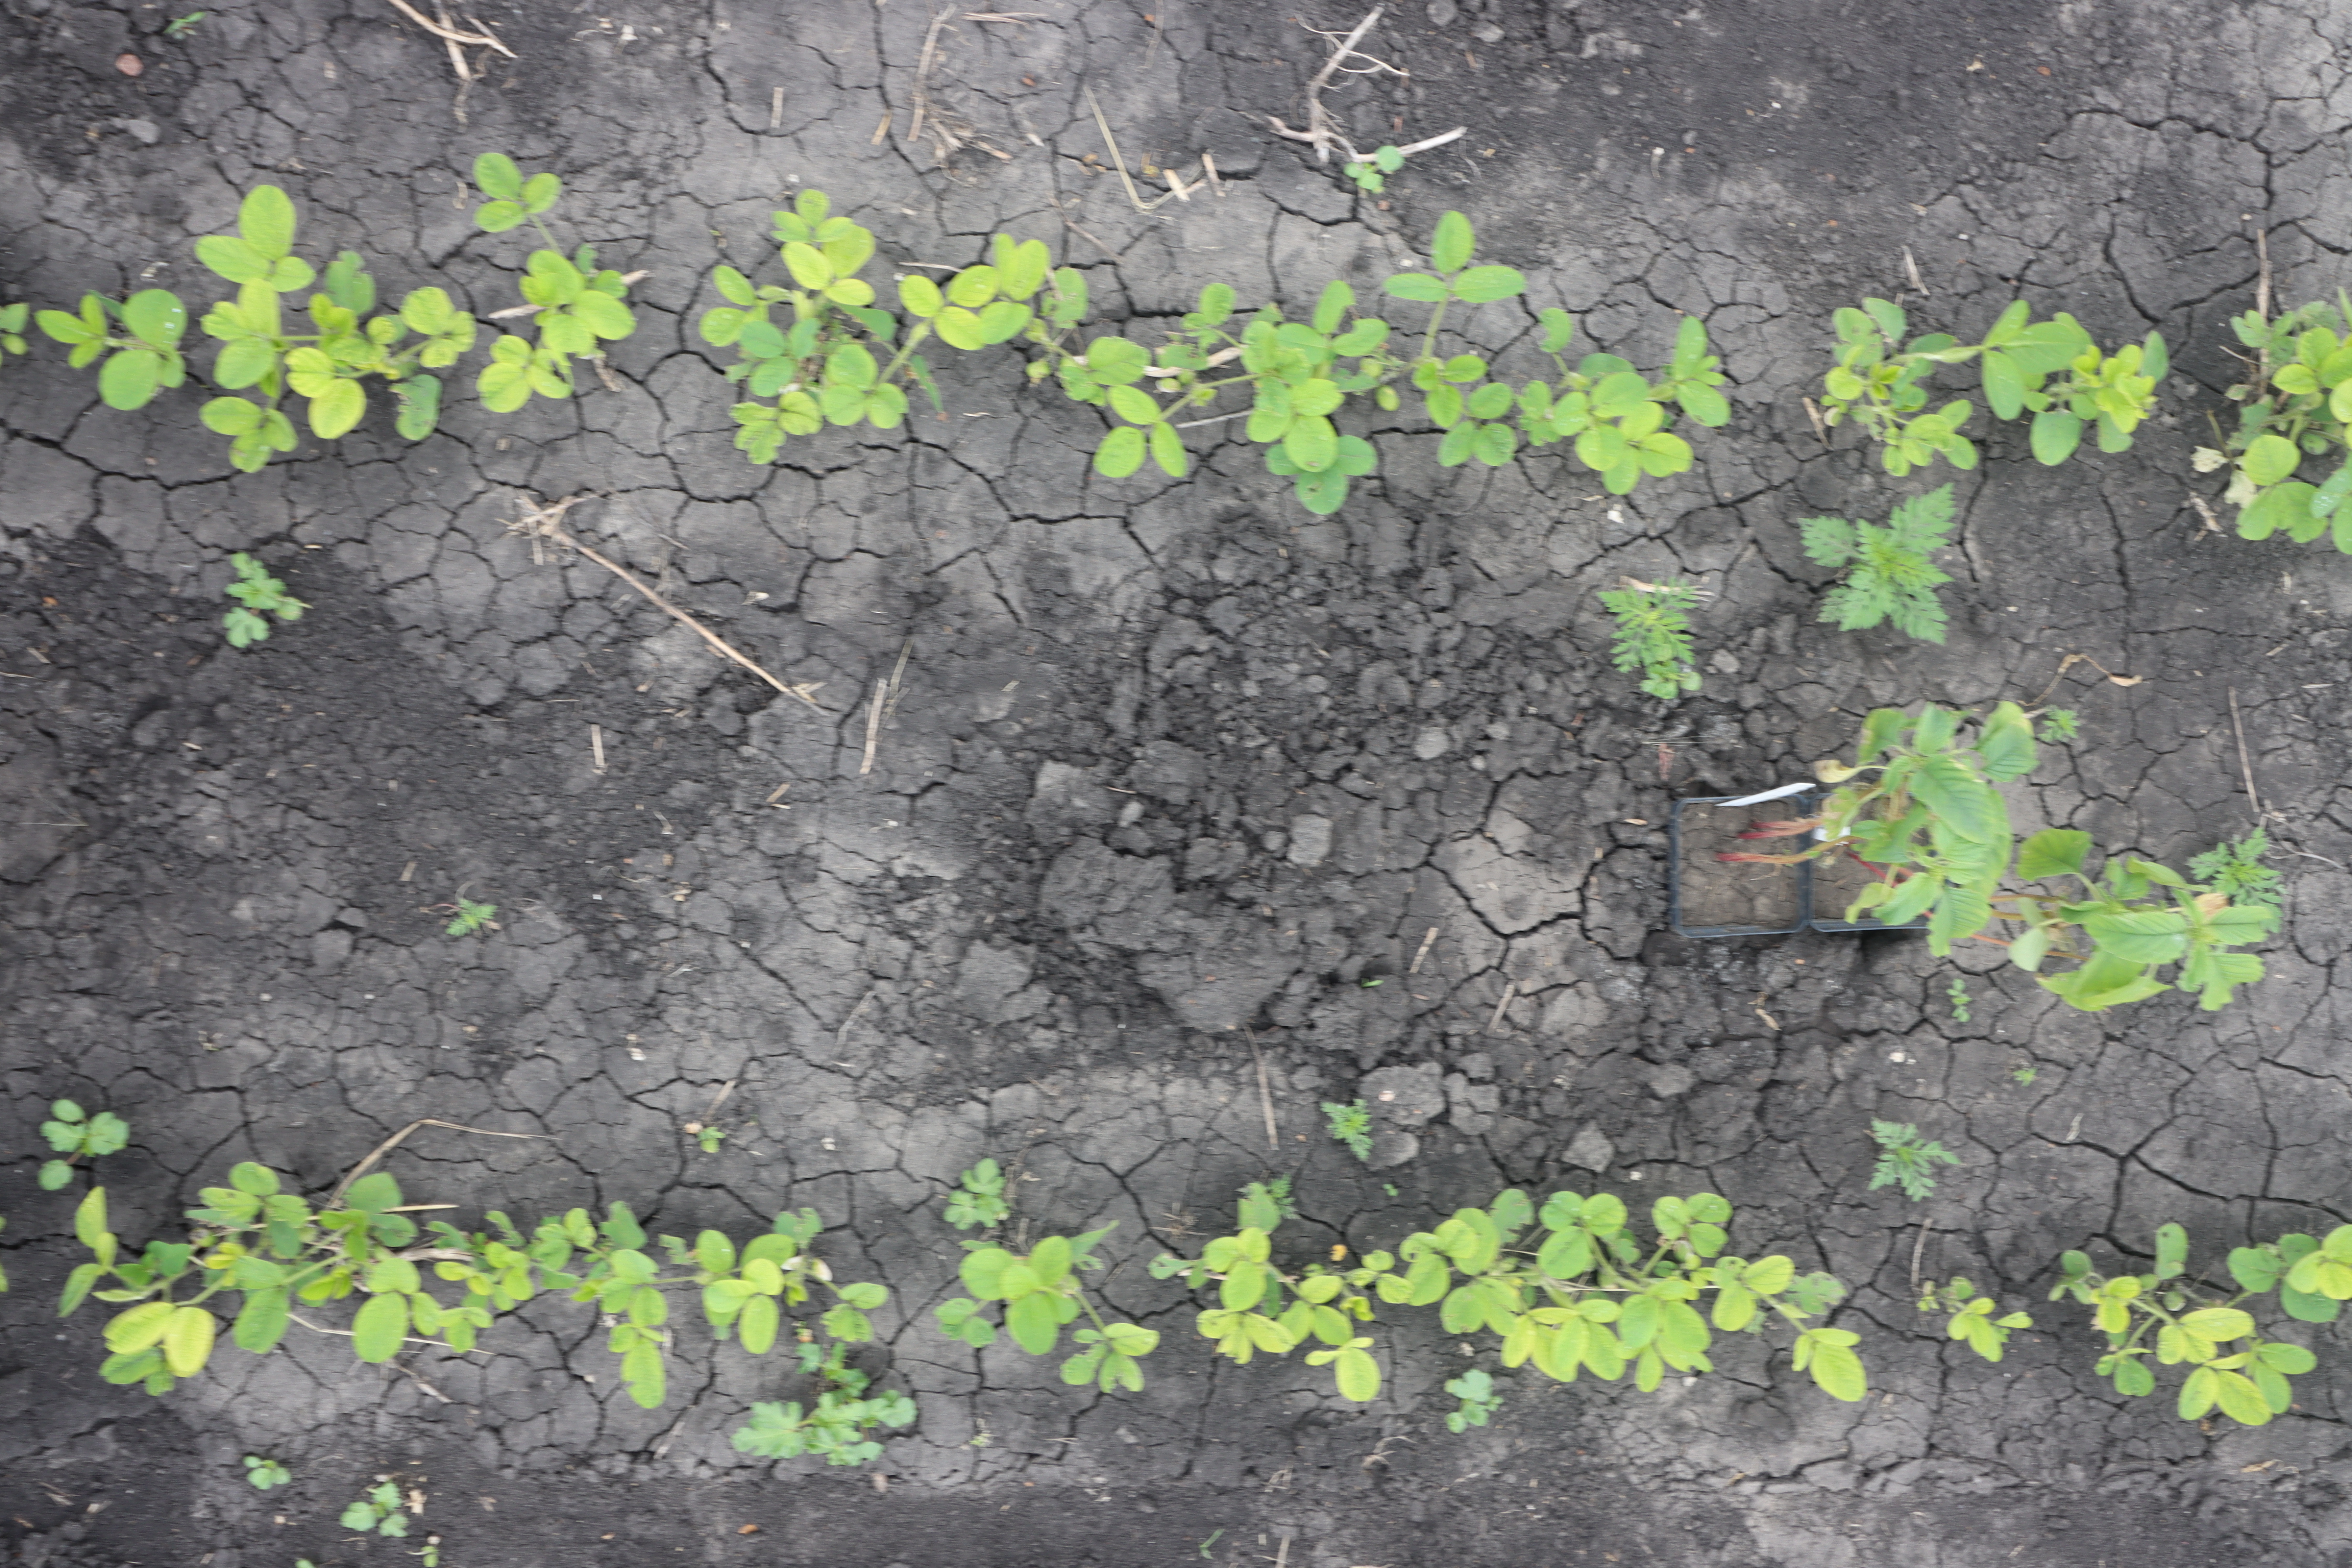
Crop: Soybean
Objects: Soybean, Soybean, Soybean, Soybean, Soybean, Soybean, Soybean, Soybean, Soybean, Soybean, Soybean, Soybean, Soybean, Redroot Pigweed, Soybean, Soybean, Ragweed, Redroot Pigweed, Ragweed, Ragweed, Ragweed, Ragweed